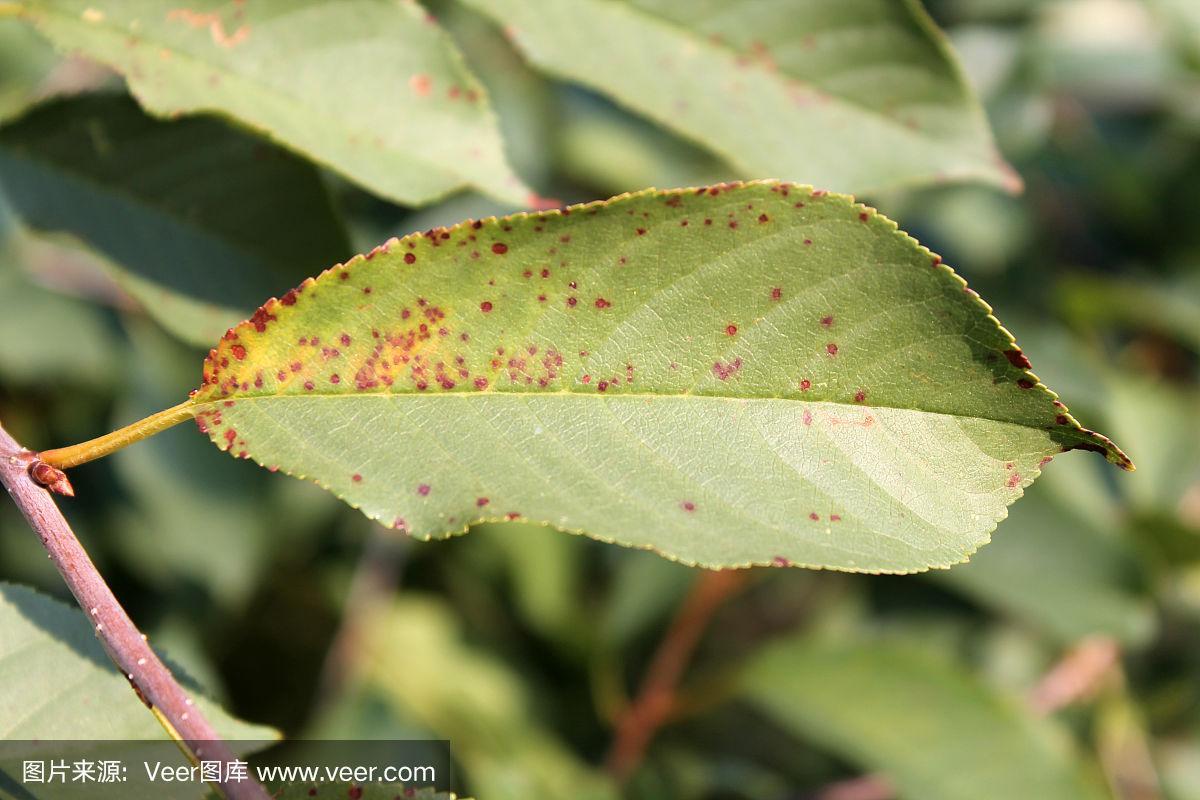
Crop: cherry
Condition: spot